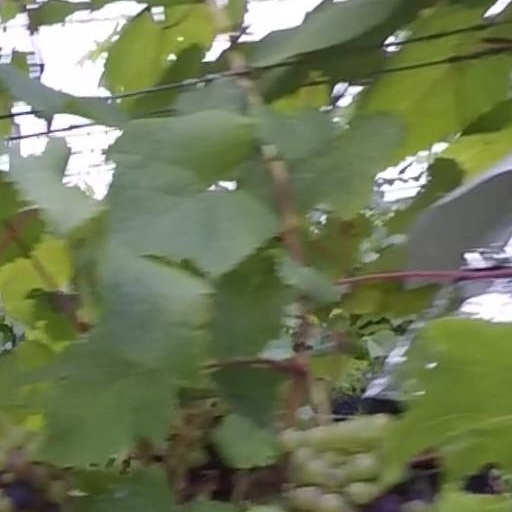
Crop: grape